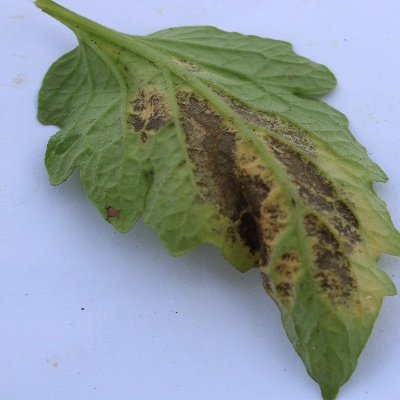
Crop: Tomato
Condition: septoria leaf spot